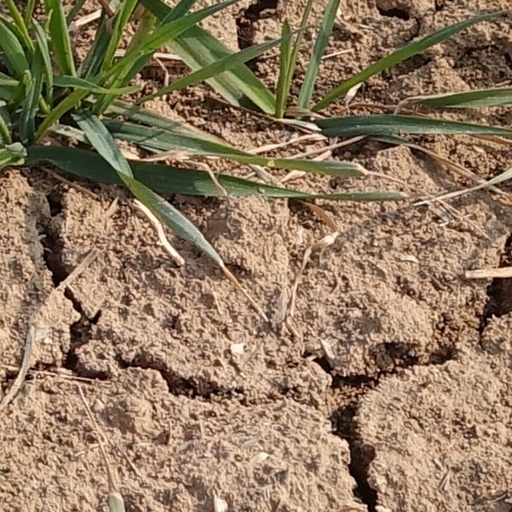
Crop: wheat